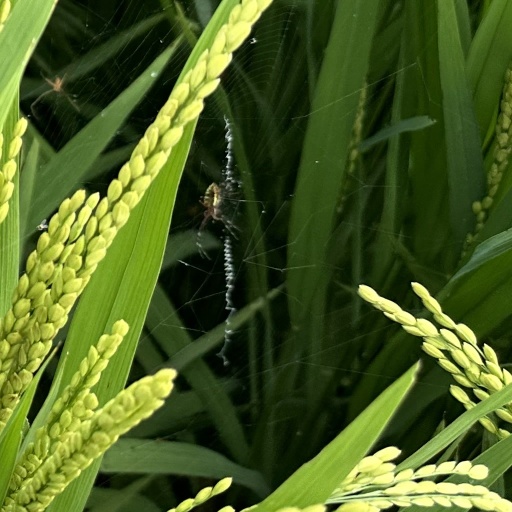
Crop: rice